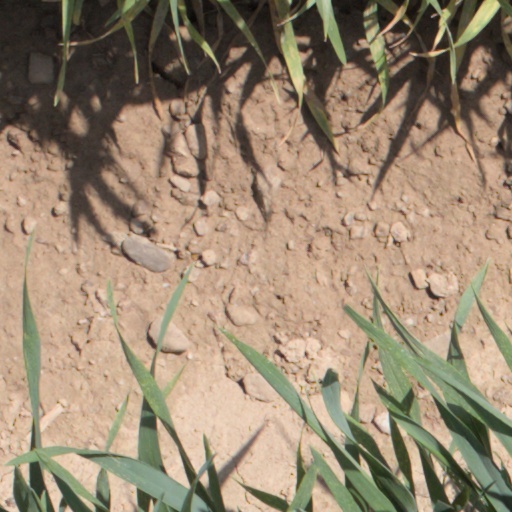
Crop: wheat